Answer in natural language. Which point is closer to the camera taking this photo, point A  or point B? Choose between the following options: B or A
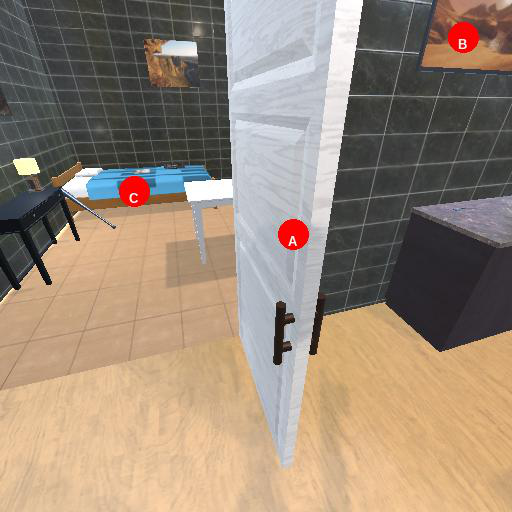
<answer>A</answer>